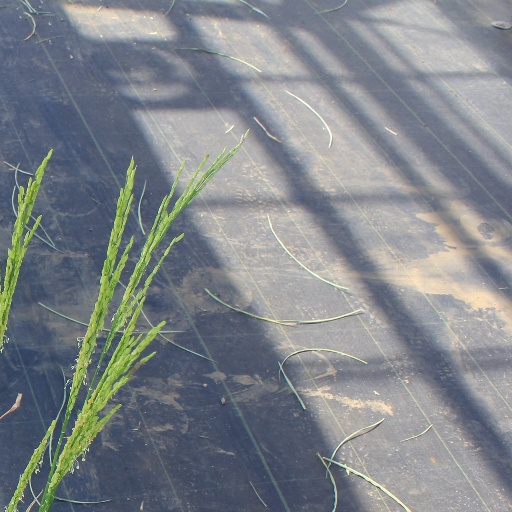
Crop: rice